Harrison family of Virginia

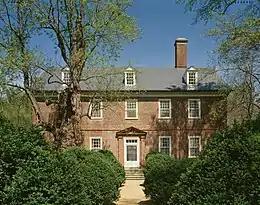

Multiple sources indicate the James River Harrisons first appeared in the Colony of Virginia soon after 1630, when Benjamin Harrison I (1594–1648) left London for America by way of Bermuda. Author J. Houston Harrison references the tradition, supported by other writers, that Benjamin had four brothers: Thomas, who also ended up in the south, Richard and Nathaniel who were in the north, and Edward who remained in England.